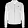
Label: Coat